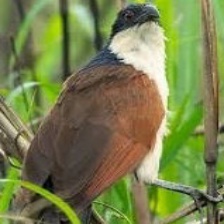
Species: COPPERY TAILED COUCAL
Scientific name: CENTROPUS CUPREICAUDUS